John McCain

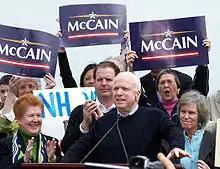
McCain formally announces his candidacy for president in Portsmouth, New Hampshire, 2007

McCain formally announced his intention to run for President of the United States on April 25, 2007, in Portsmouth, New Hampshire. He stated that: "I'm not running for president to be somebody, but to do something; to do the hard but necessary things, not the easy and needless things."